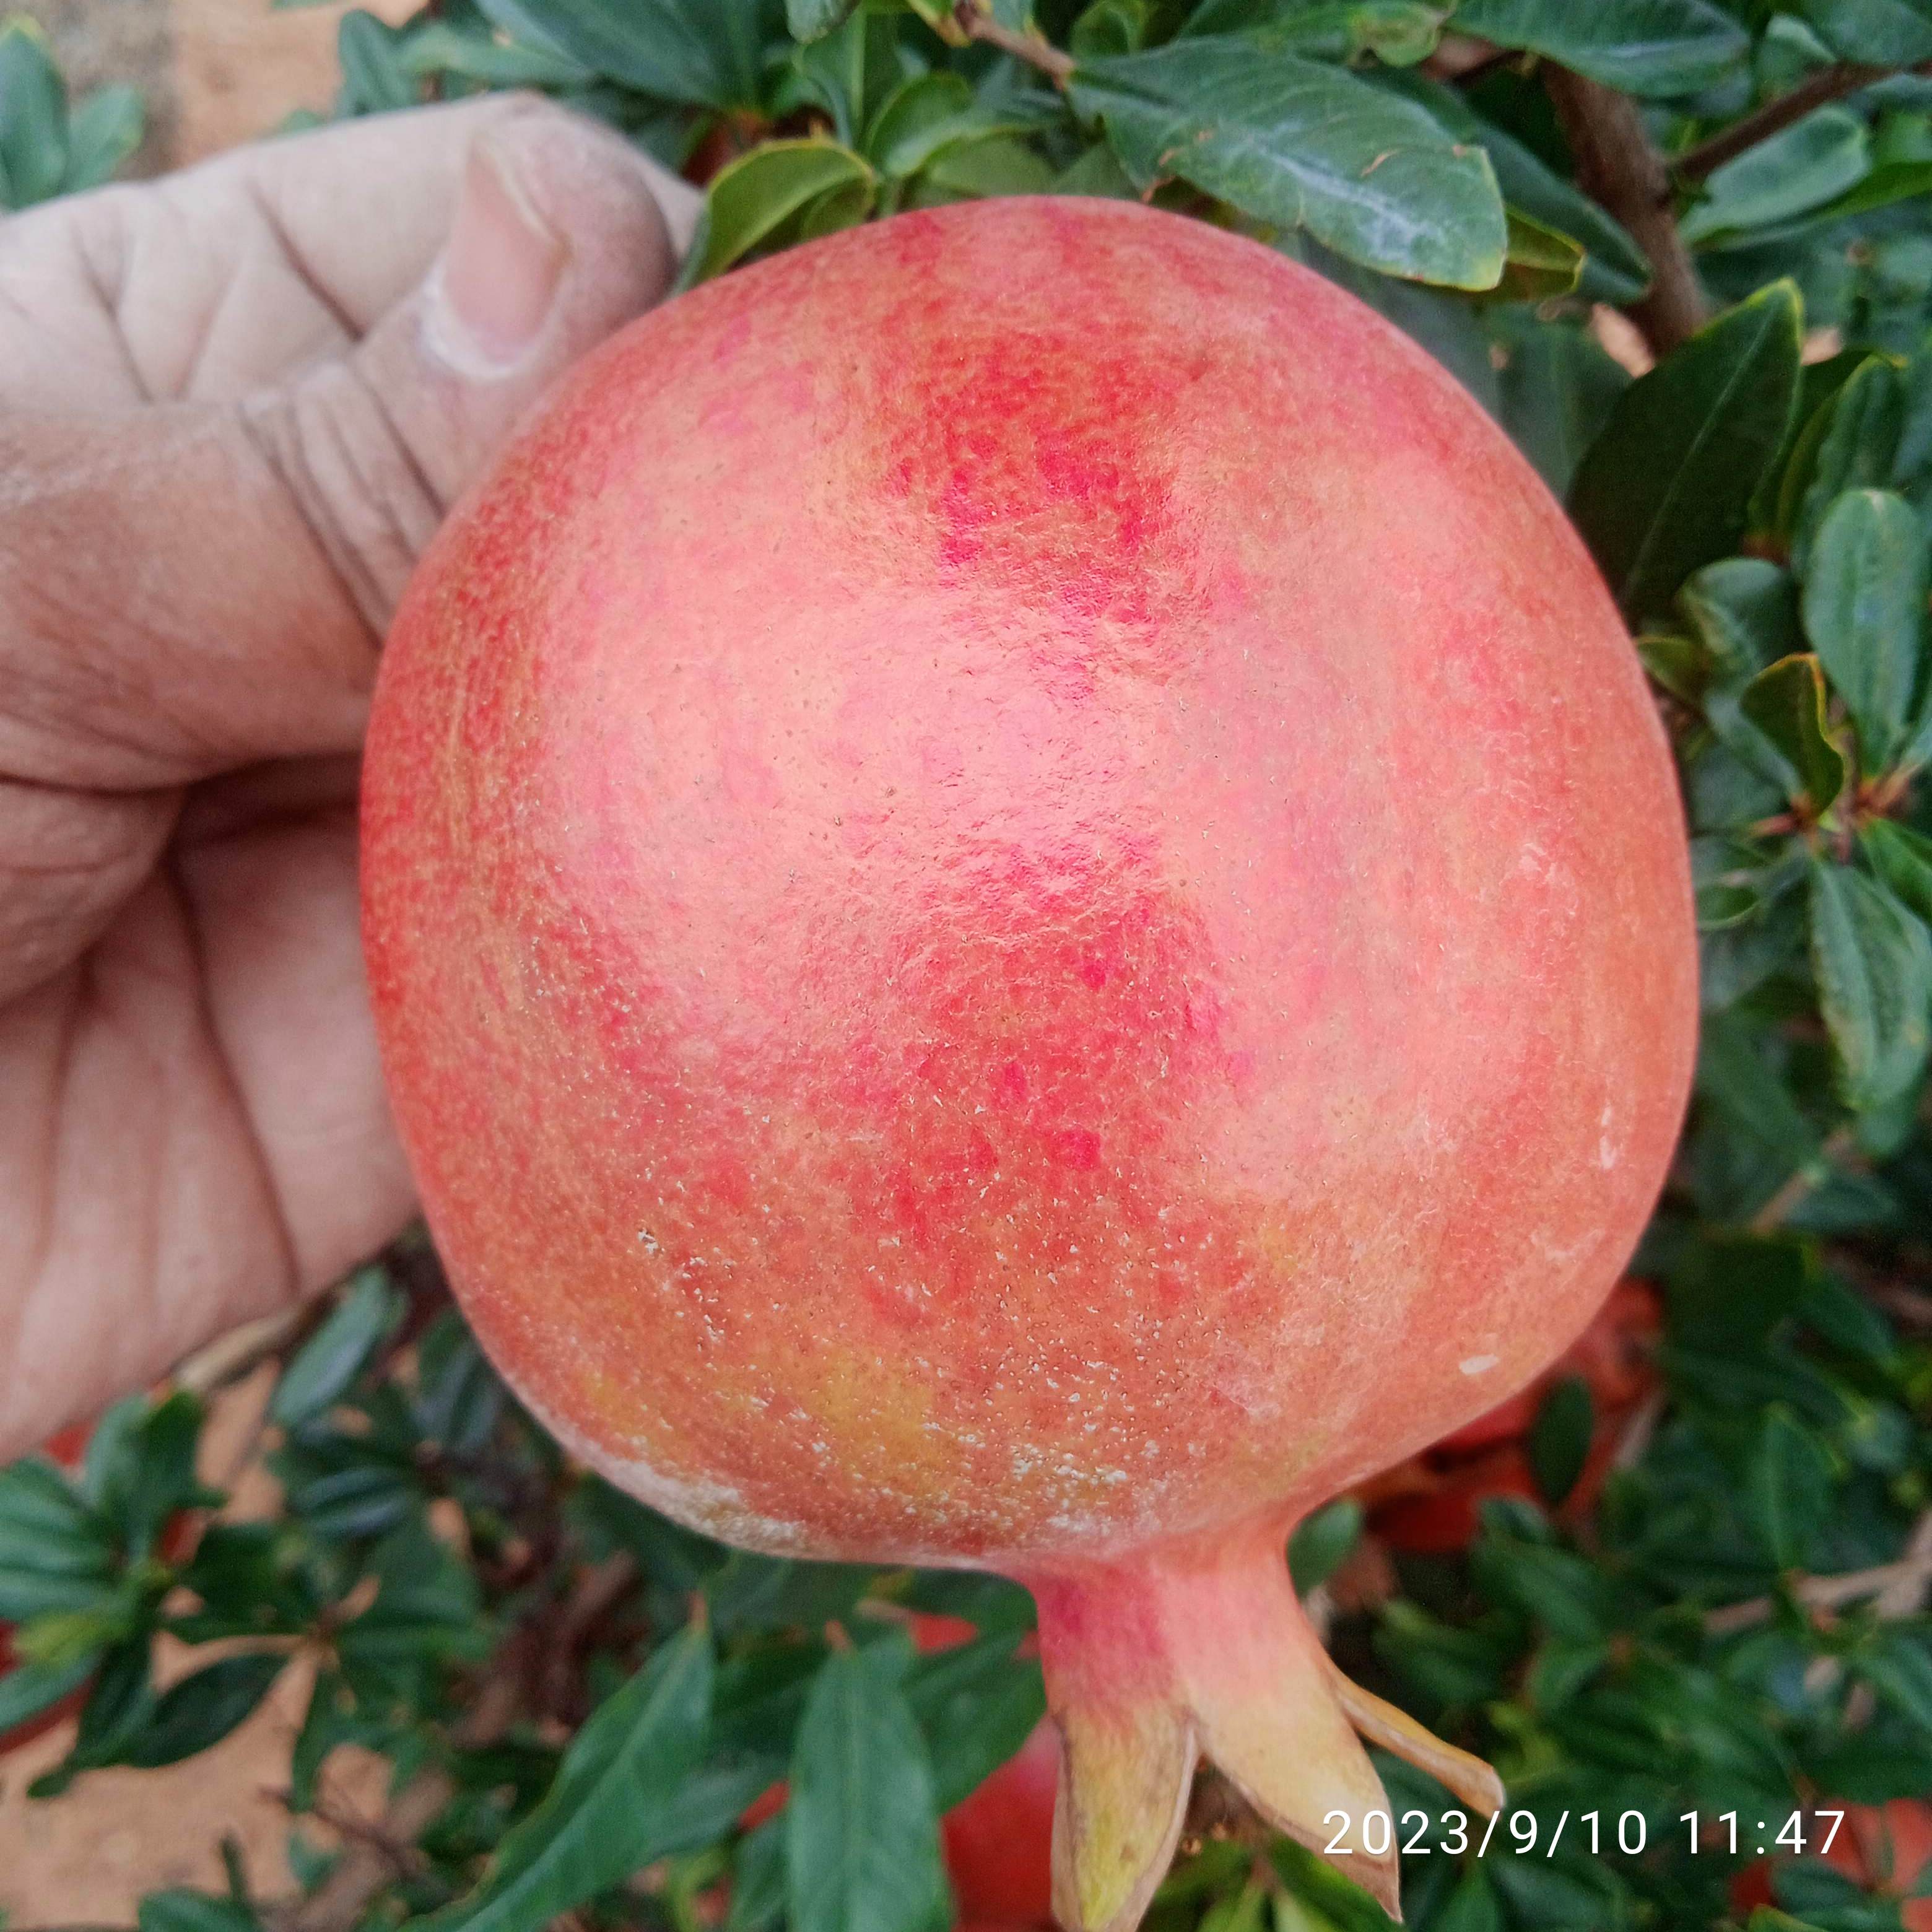
Label: Healthy